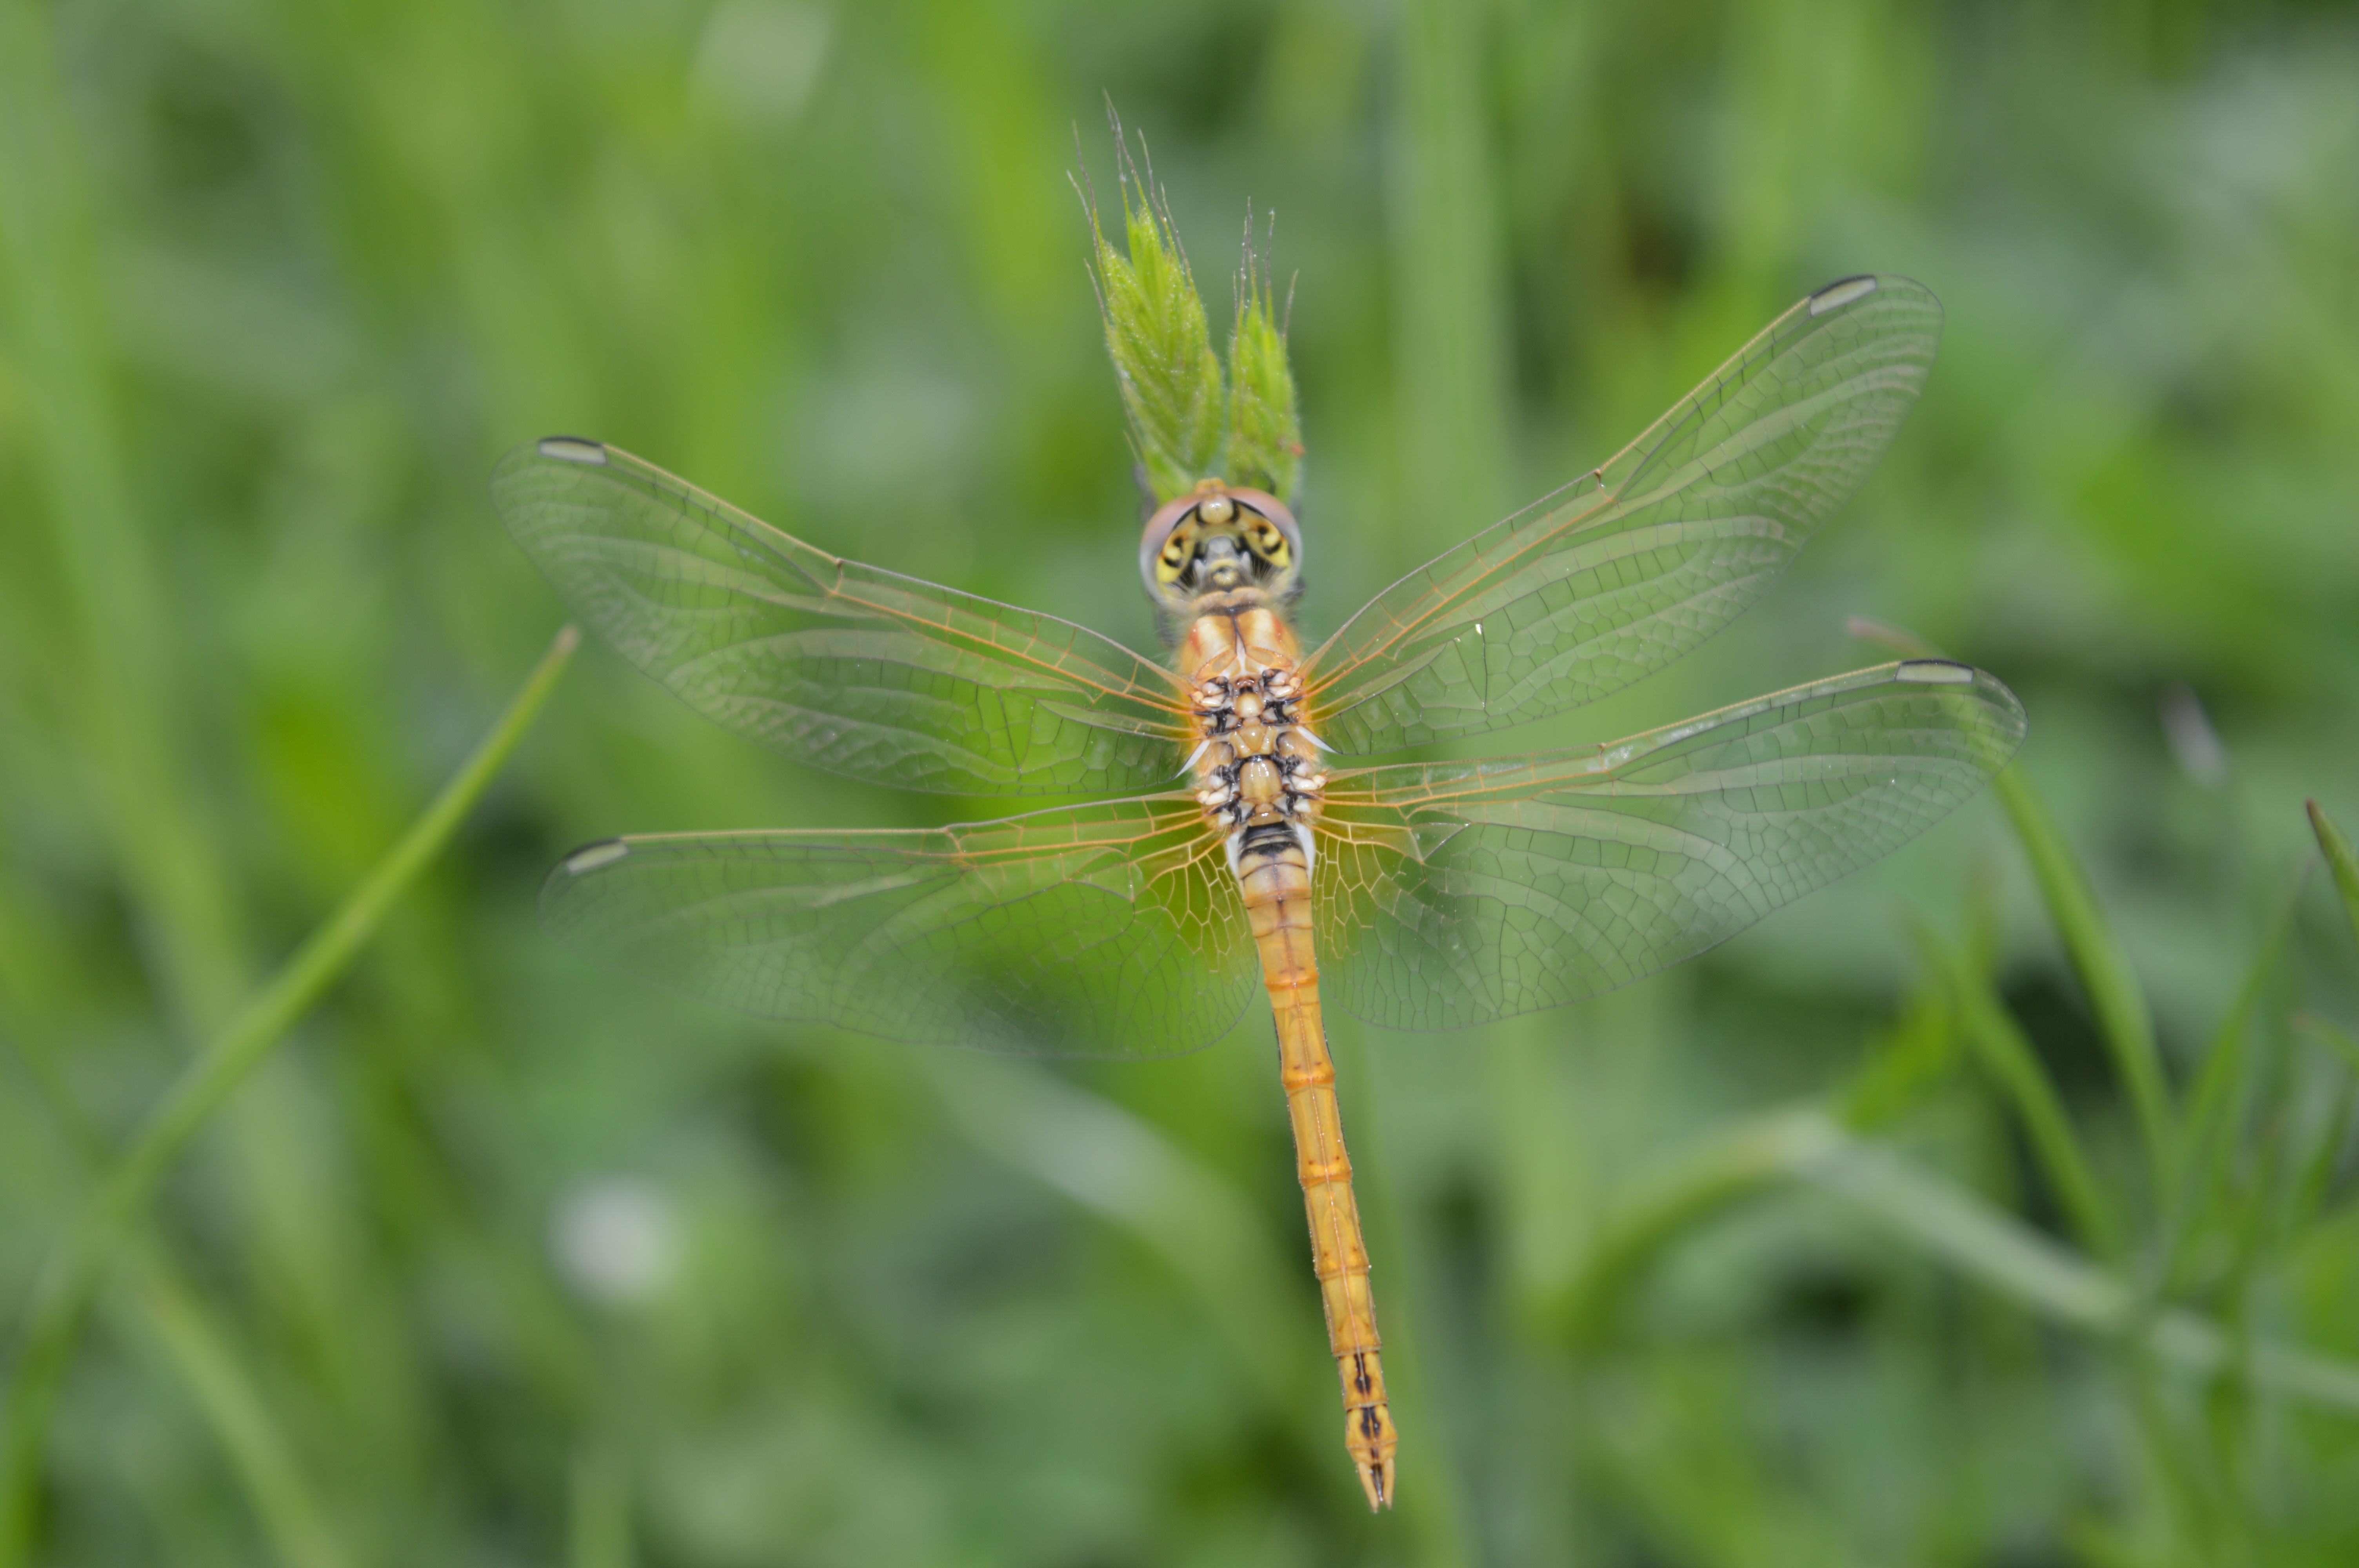
meadow, prairie, insect, yellow, closeup, fauna, invertebrate, close up, dragonfly, damselfly, macro photography, arthropod, dragonflies and damseflies, lycaenid, net winged insects